Norwegian Grade

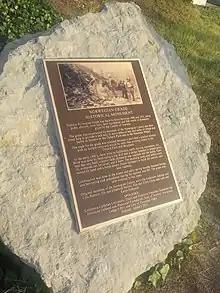
The Norwegian Grade's historical monument plaque, installed after the 2010-2011 renovation

As of 2017, there is no bike lane on the Norwegian Grade, due to the lack of any shoulder on much of the route. However, since it is the only surface street that connects Thousand Oaks to Moorpark, Camarillo, and adjacent cities, bicyclists use the designated bike lane along California State Route 23 Freeway between Tierra Rejada Road to Olsen Road. Local people express frustrations with both bicyclists and motorists using the route.